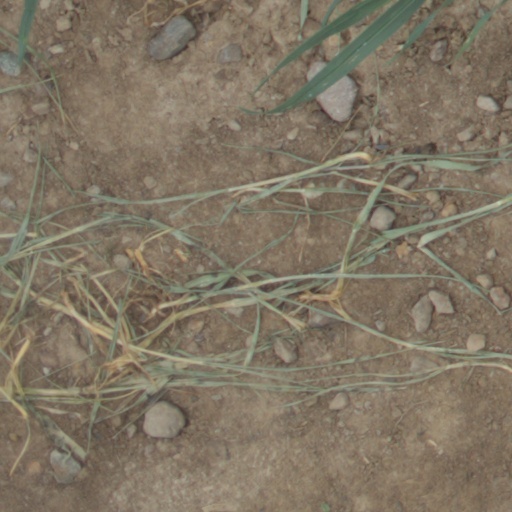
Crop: wheat